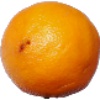
Label: Lemon Meyer 1